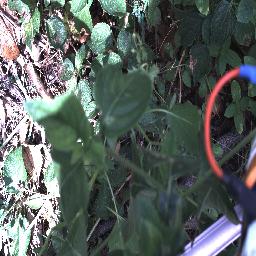
Label: lantana